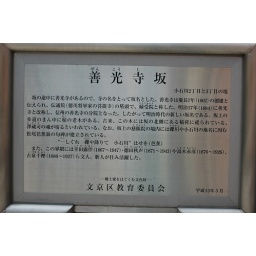
A sign describing a famous hill in my neighbourhood